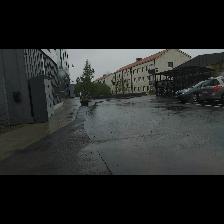
Label: NonHuman